Barbara Guarischi

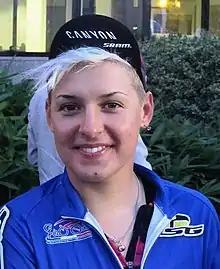
Guarischi in 2016

Barbara Guarischi (born 2 October 1990) is an Italian racing cyclist, who rides for UCI Women's WorldTeam . She competed in the 2013 UCI women's team time trial in Florence. In November 2015 she was announced as part of the team's inaugural squad for the 2016 season.